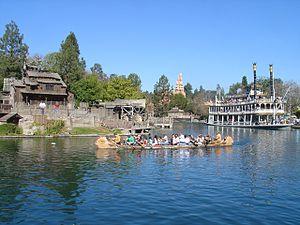
Rivers of America est le nom donné par Disney à la rivière artificielle située dans les lands de Frontierland des parcs Disney américains ainsi que de Tokyo Disneyland. Cette rivière prend le nom de Rivers of the Far West au Parc Disneyland. Elle a été remplacée par la Rivers of Adventure à Hong Kong Disneyland en raison de l'absence de section sur le Far West et de son utilisation comme rivière pour l'attraction Jungle Cruise.